La Prohibida

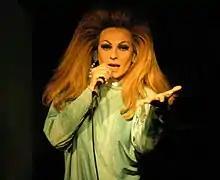
La Prohibida in 2009

La Prohibida (in Spanish, "The Forbidden Woman"), previously "'La Perdida"' ("The Lost Woman") is the stage name of Amapola López (born Luis Herrero Cortés, 1971), a Spanish pop and electronic music singer.